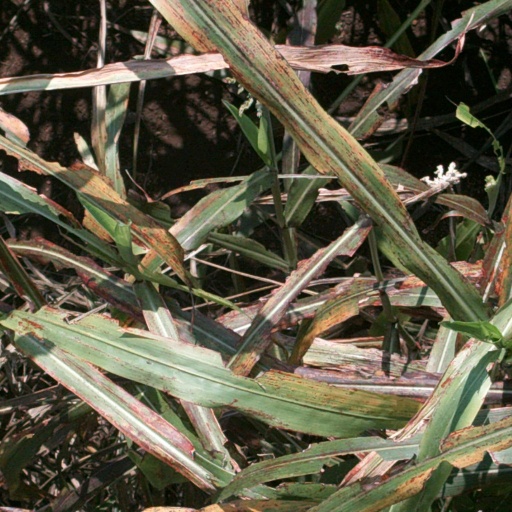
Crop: sorghum